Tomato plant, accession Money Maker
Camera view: bottom (45 deg); turntable rotation: 0 degrees
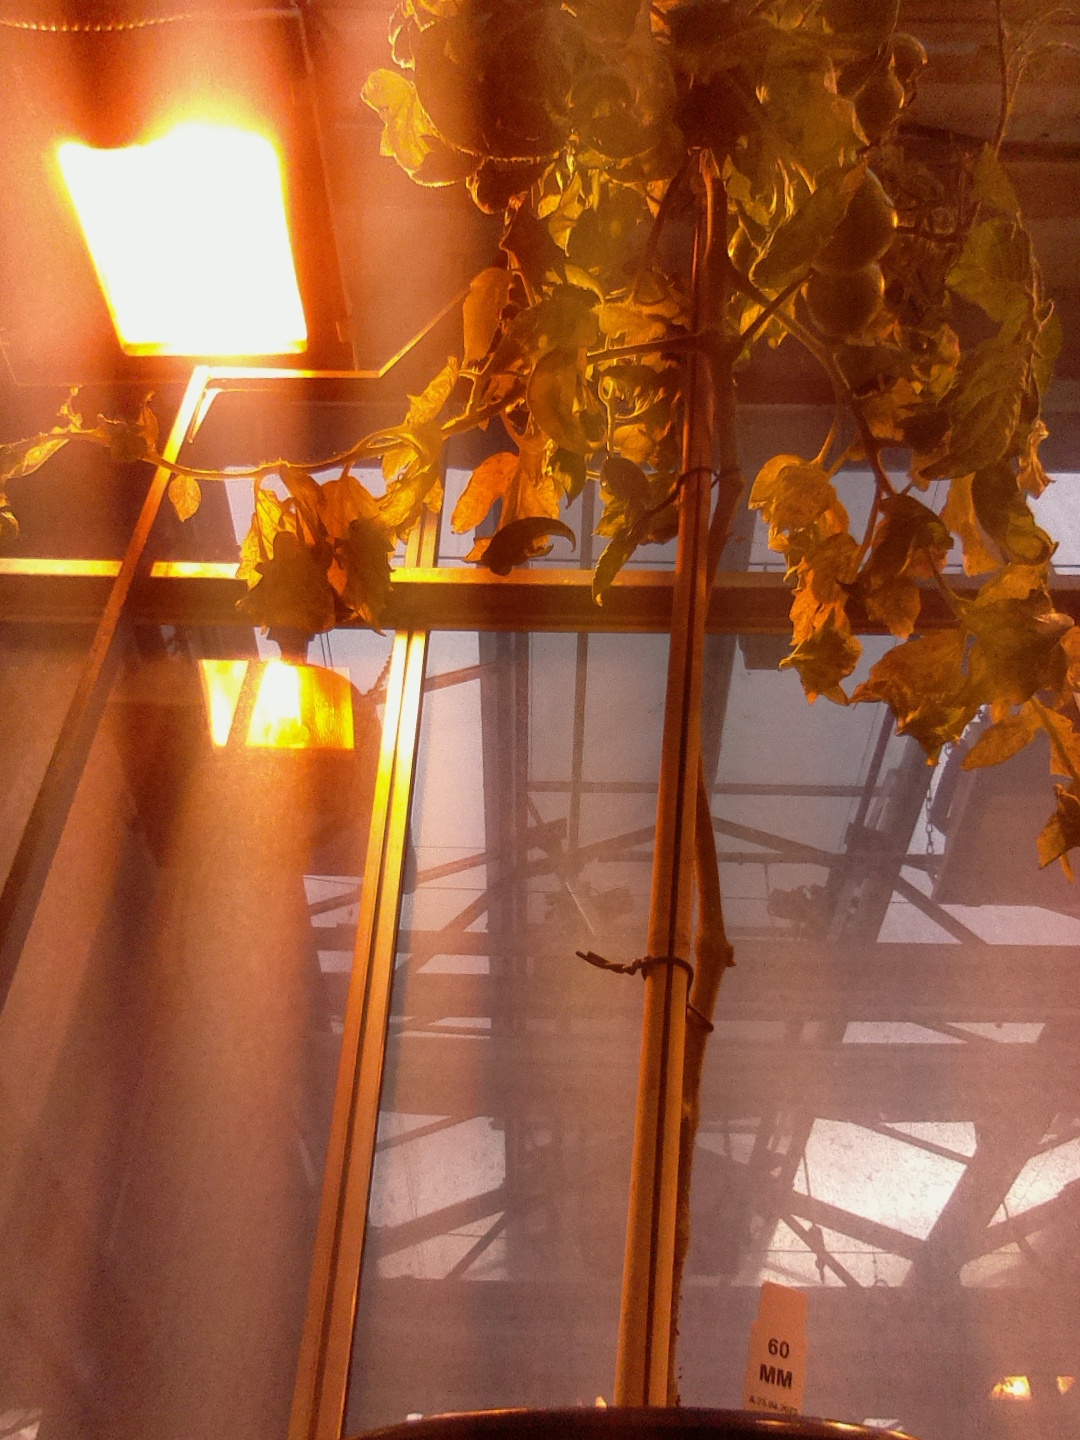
BBCH growth stage 75: 50%-60% of final fruit size